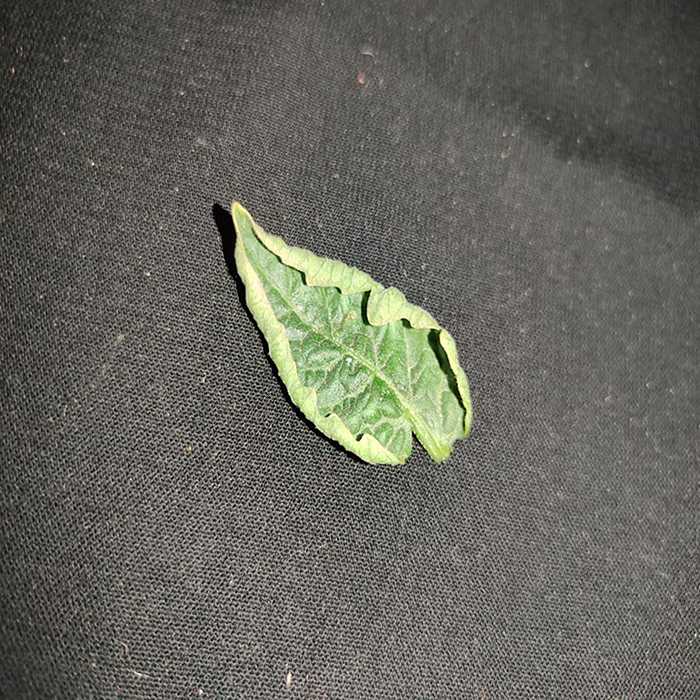
Plant: Tomato
Label: Tomato leaf curl virus